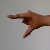
The image shows a hand gesture representing the letter 'Z' in Indian Sign Language.